Alfa Romeo Tipo 512

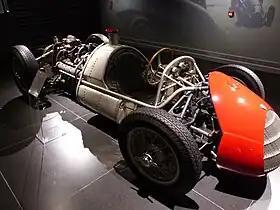
Alfa Romeo GP Tipo 512 1940 Museo Storico

The potential of this machine is not very clear, since it remained an unraced prototype. The power of the engine measured at the bench was at 8600 rpm. In the Alfa Romeo museum in Arese, alongside the 512 displayed, is the following data: maximum power (estimated) at 11,000 rpm and maximum speed over .